Antisemitic trope

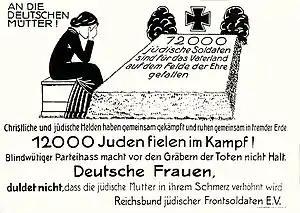
"12,000 Jewish soldiers died on the field of honor for the fatherland." A leaflet published in 1920 by German Jewish veterans to counter the stab-in-the-back myth

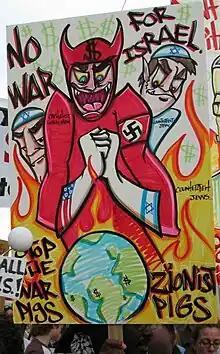
Antisemitic poster spotted at an allegedly anti-war rally in San Francisco on February 16, 2003, which incorporated both the motifs of "money-minded Jews" and "Zio-Nazis". The slur "ZIONIST PIGS" was also used.

German politician Heinrich von Treitschke in the 19th century coined the phrase ("The Jews are our misfortune!"), which became 's motto. Israeli-British historian Efraim Karsh noted,